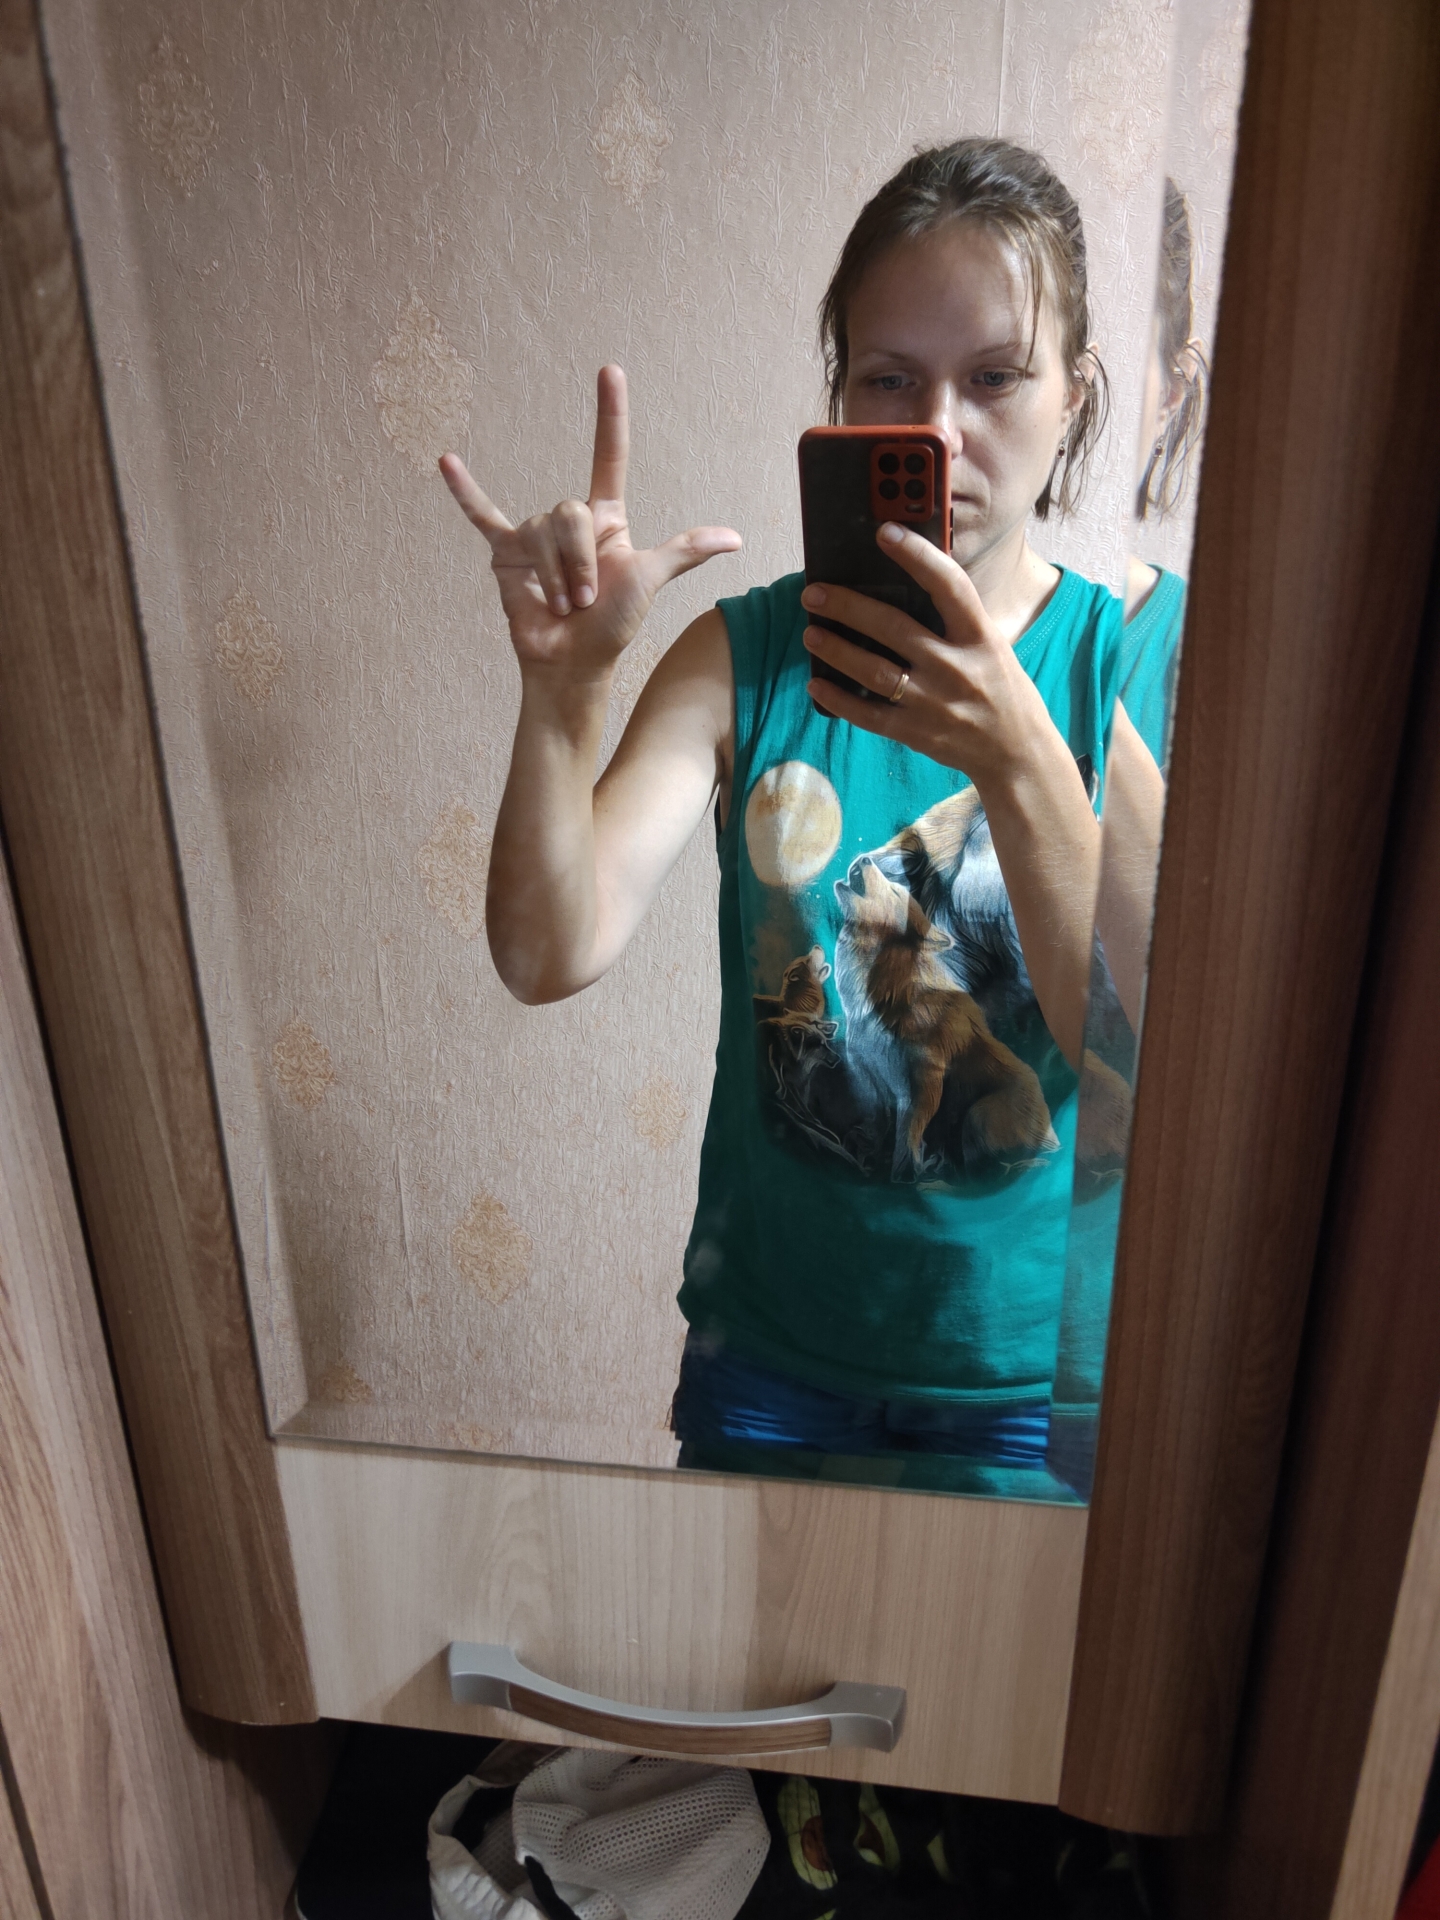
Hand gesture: rock